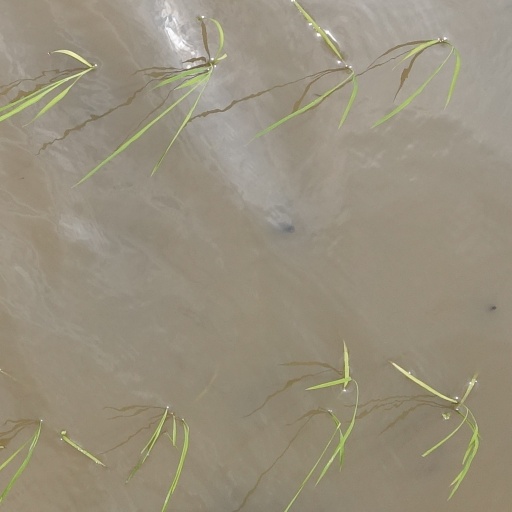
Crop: rice